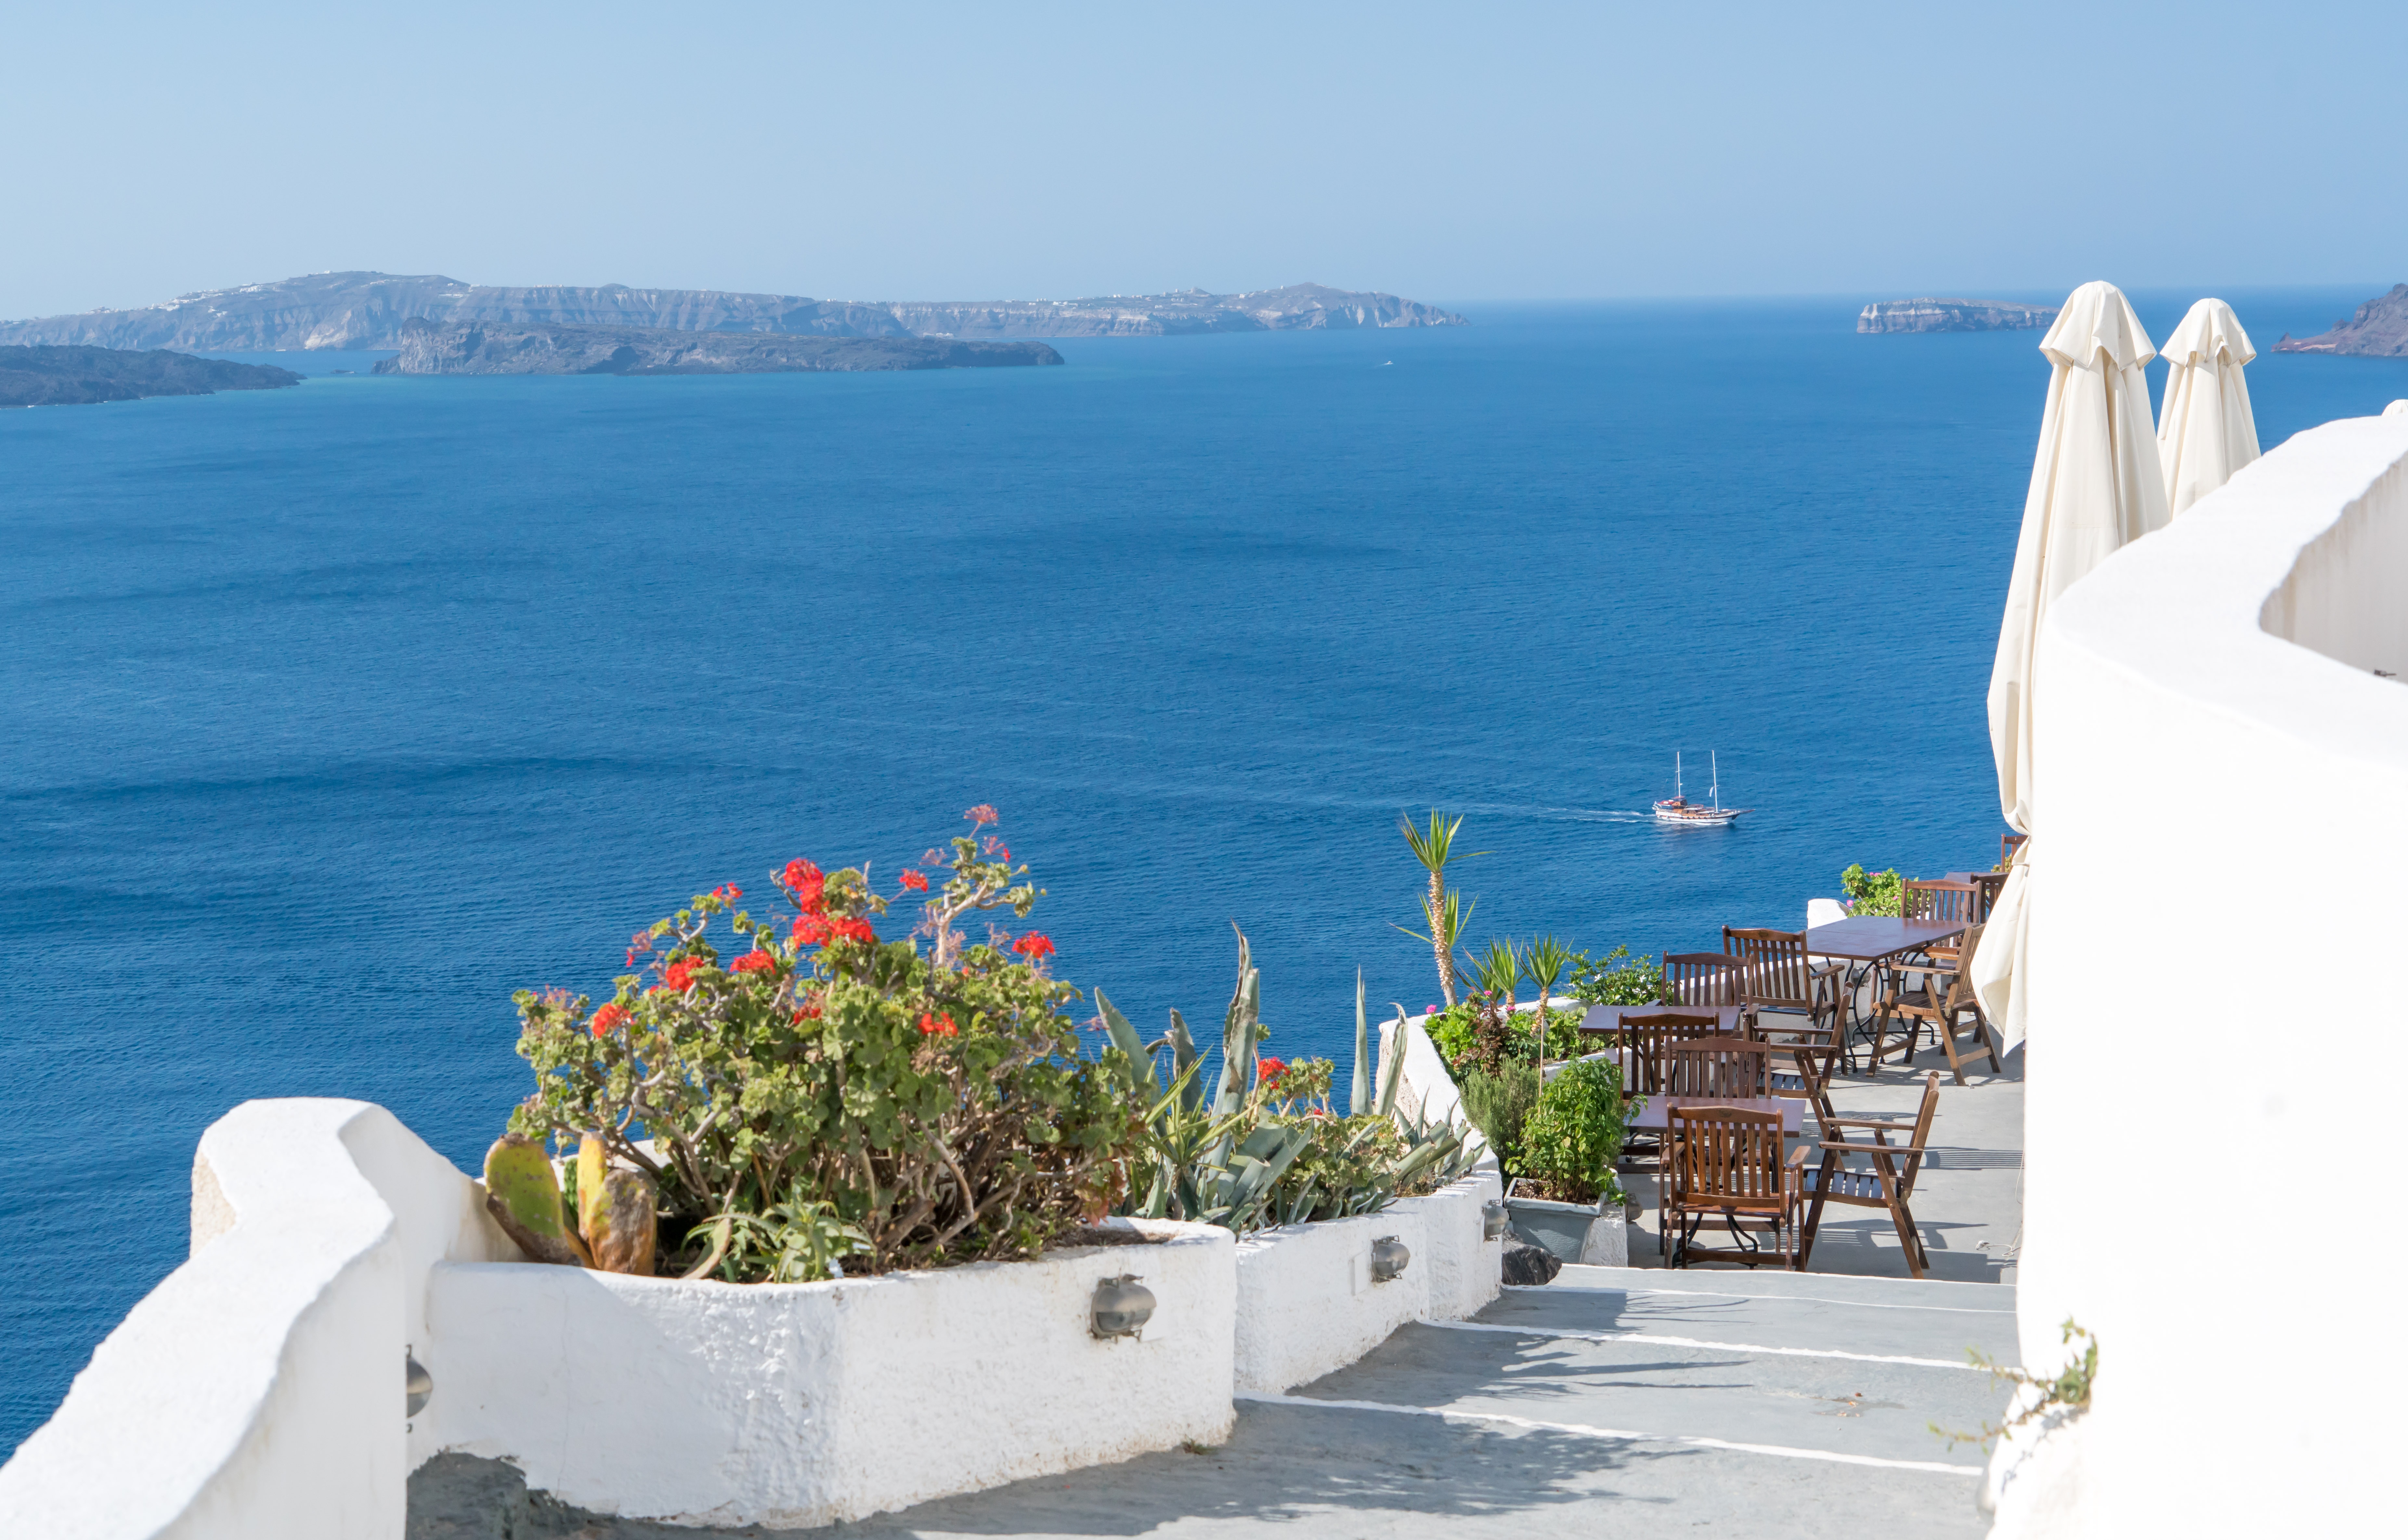
beach, landscape, sea, coast, water, path, outdoor, ocean, architecture, sky, white, shore, building, walkway, summer, vacation, travel, village, europe, cove, greek, mediterranean, tower, bay, island, tourism, santorini, resort, greece, culture, famous, caribbean, cape, touristic, oia